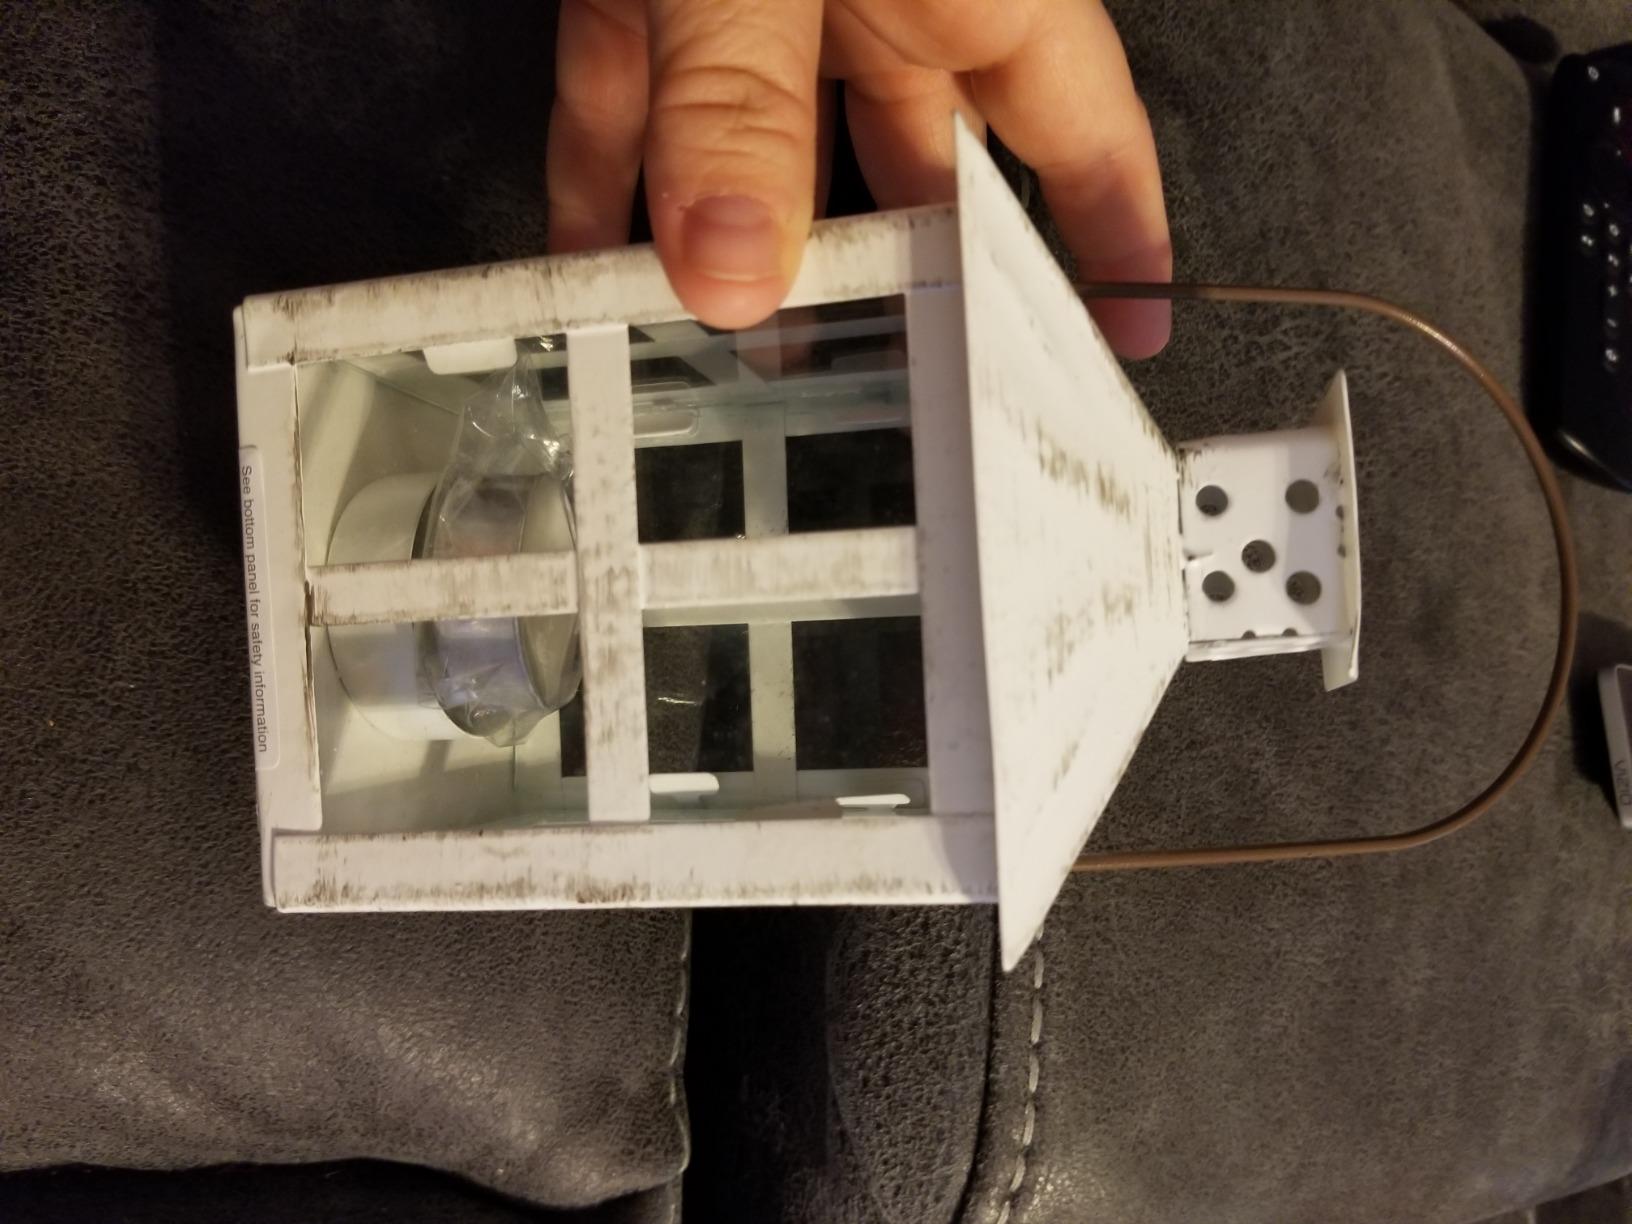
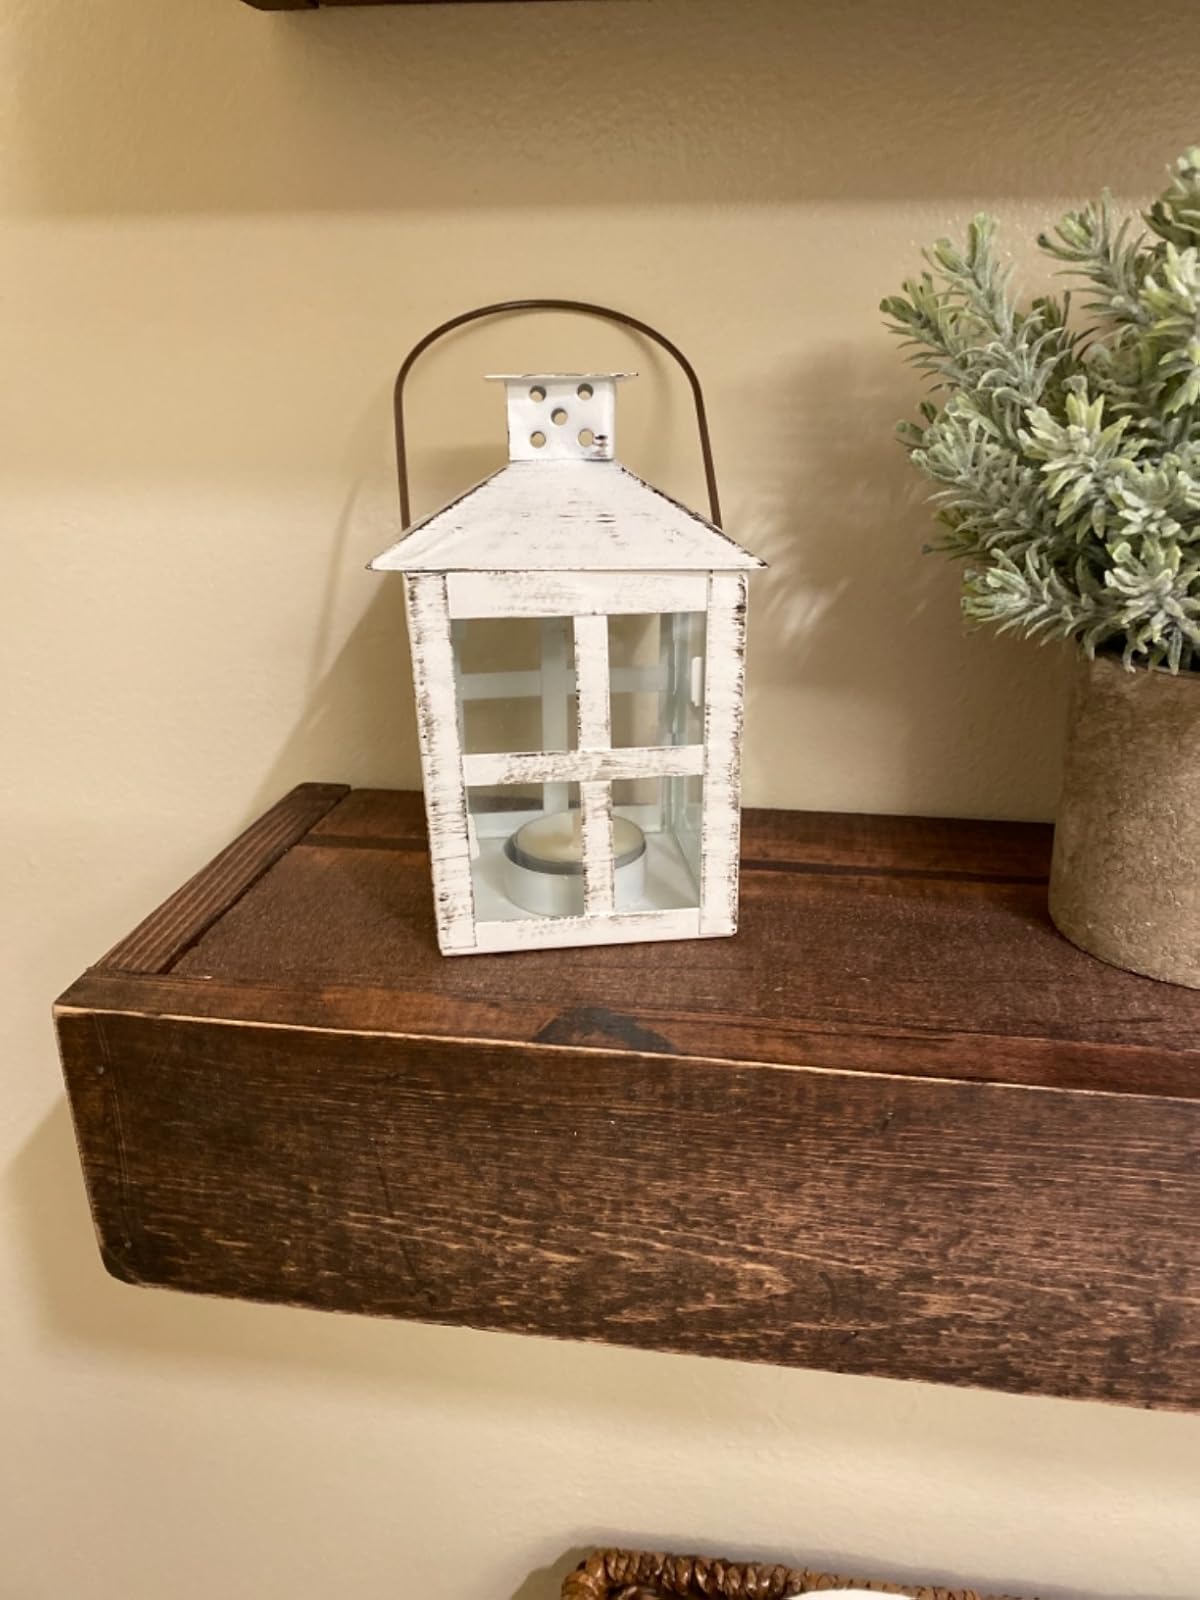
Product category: lantern
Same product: yes